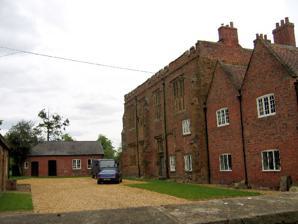
Building: Wormleighton Manor
Country: United Kingdom
Year built: 1512
Manor house in Warwickshire, England Wormleighton Manor Wormleighton Manor Location within Warwickshire General information Architectural style Tudor Town or city Wormleighton , Warwickshire Country England Coordinates 52°10′48″N 1°20′44″W / 52.18°N 1.345556°W / 52.18; -1.345556 Completed 1512 Demolished 1645 Wormleighton Manor is a manor house in the civil parish of Wormleighton in the historic county of Warwickshire , England. It belonged to the wealthy Spencer family during the 16th and 17th century. Much of the house was burned down by Royalists during the English Civil War in 1645 and abandoned by the Spencers in favour of Althorp in Northamptonshire , which contains some materials salvaged from Wormleighton to this day. Today, all that is left of the manor, which was once four times the size of Althorp, is the Wormleighton Manor Gatehouse and Tower Cottage which is a Grade II listed building , and the northern range of the manor. History Wormleighton Manor is a fine example of the Tudor architecture that appeared during the reign of Henry VIII . The wealthy Spencer family , who built their fortune on the production of wool in Warwickshire in the 15th century, first became linked to Wormleighton in 1469, when John Spencer became feoffee (feudal lord) and a tenant at Althorp in 1486. John Spencer's nephew, John, traded in livestock and other commodities and saved enough money to purchase both the Wormleighton and Althorp lands outright. Wormleighton Manor gatehouse entrance in 1613 soon after completion. Wormleighton was bought in 1506; the manor house was completed in 1512. As the family wealth grew dramatically, John Spencer purchased the land at Althorp between 1509 and 1511 and constructed another residence there. In 1613, the gatehouse at the entrance of Wormleighton Manor was added by Sir Robert, first Lord Spencer, and he or his son are believed to have made alterations or enlargements also to the main building. The Spencer library accumulated at the manor to form a substantial collection which is now housed in London. In 1645, Royalist forces from nearby Banbury set fire to Wormleighton Manor to prevent it becoming a parliamentary stronghold, causing extensive damage. As a result, Wormleighton Manor was abandoned by the Spencer family as a family residence after the English Civil War ; they developed a distinguished home at Althorp which remains the Spencer seat to this day. Oak panelling in Althorp's tapestry dining room was brought from Wormleighton and reinstalled. Stained glass was also brought from Wormleighton Manor to Althorp in the 19th century and installed in Althorp's chapel. In 1925, Americans Alexander and Virginia Weddell visited the property with architect Henry Grant Morse to get some inspiration on architectural features they could incorporate into a Tudor manor and former priory they had recently bought from Lloyds Bank in Warwickshire and had shipped to Richmond, Virginia . The eastern wing of Virginia House , completed in 1929, is said to be based on the design of Wormleighton Manor. Structure Gatehouse The gatehouse The buildings and gardens The gatehouse, constructed in 1613, stands about 100 feet (30 m) south of the main building. It is of two storeys, built of yellow ashlar and is listed as a Grade II listed building . The archways are 11 feet (3.4 m) high and on the south have aged marigold central carvings and a sundial . On the north and west faces appear the arms of Spencer, distinguishable with its dragon and griffin supporters, while the south face has a central square panel displaying the royal Stuart arms, all dated to the original 1613 building. Four-centred doorways are located in the side-walls of the gateway. The lower west lodge with a red tiled roof is about 27 feet (8.2 m) long outside and of two storeys, with a central chimney. The east tower at the side of the gateway is roughly 16 feet (4.9 m) wide with a four-light window on the lower part. There are also the remains of a two-storey building about 80 feet (24 m) further south, believed to have once been part of the stable buildings which were rebuilt in the 17th century, and which today is a modern farm building. Further reading Biddle-Cope, J.C. The Copes of Wiltshire. from Memoirs of the Copes of Wiltshire . M.A. Worcester College, Oxford , 1882. Ditchfield, P.H. The Manor Houses of England . New York: Crescent Books, 1985. Emery, Anthony, 2000, Greater Medieval Houses Vol 2 (Cambridge), p.343 Fry, Plantagenet Somerset. Castles of Britain and Ireland . New York: Abbeyville Press Publishers, 1997. Pevsner, Nikolaus and Wedgwood, Alexandra, (1966), The Buildings of England: Warwickshire , p.483 Salzman, L.F. (ed), (1949), Parishes: Wormleighton, A History of the County of Warwick , Volume 5, Kington hundred, pp. 218–224 Spencer, Charles, Althorp: The Story of an English Manor House . New York: St Martin's Press, 1999, p.9 Tyack, Geoffrey and Steven Brindle. Country Houses of England . New York: WW Norton and Company, Inc., 1994. Wood, Margaret. The English Medieval House . New York: Harper Colophon Books, 1965. References